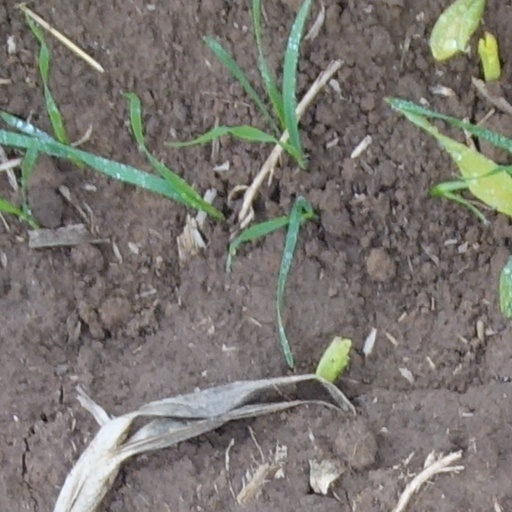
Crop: wheat